Kartamyshevska Street

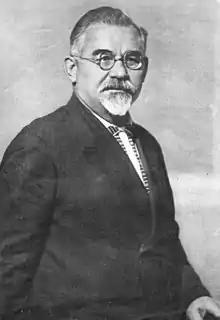
Grigory Petrovsky in 1937

In 1939, Kartamyshevska Street was renamed Petrovsky Street; it was known by local residents as Petrovskogo Street. The street was renamed in honor of Grigory Petrovsky, who often visited Odesa.